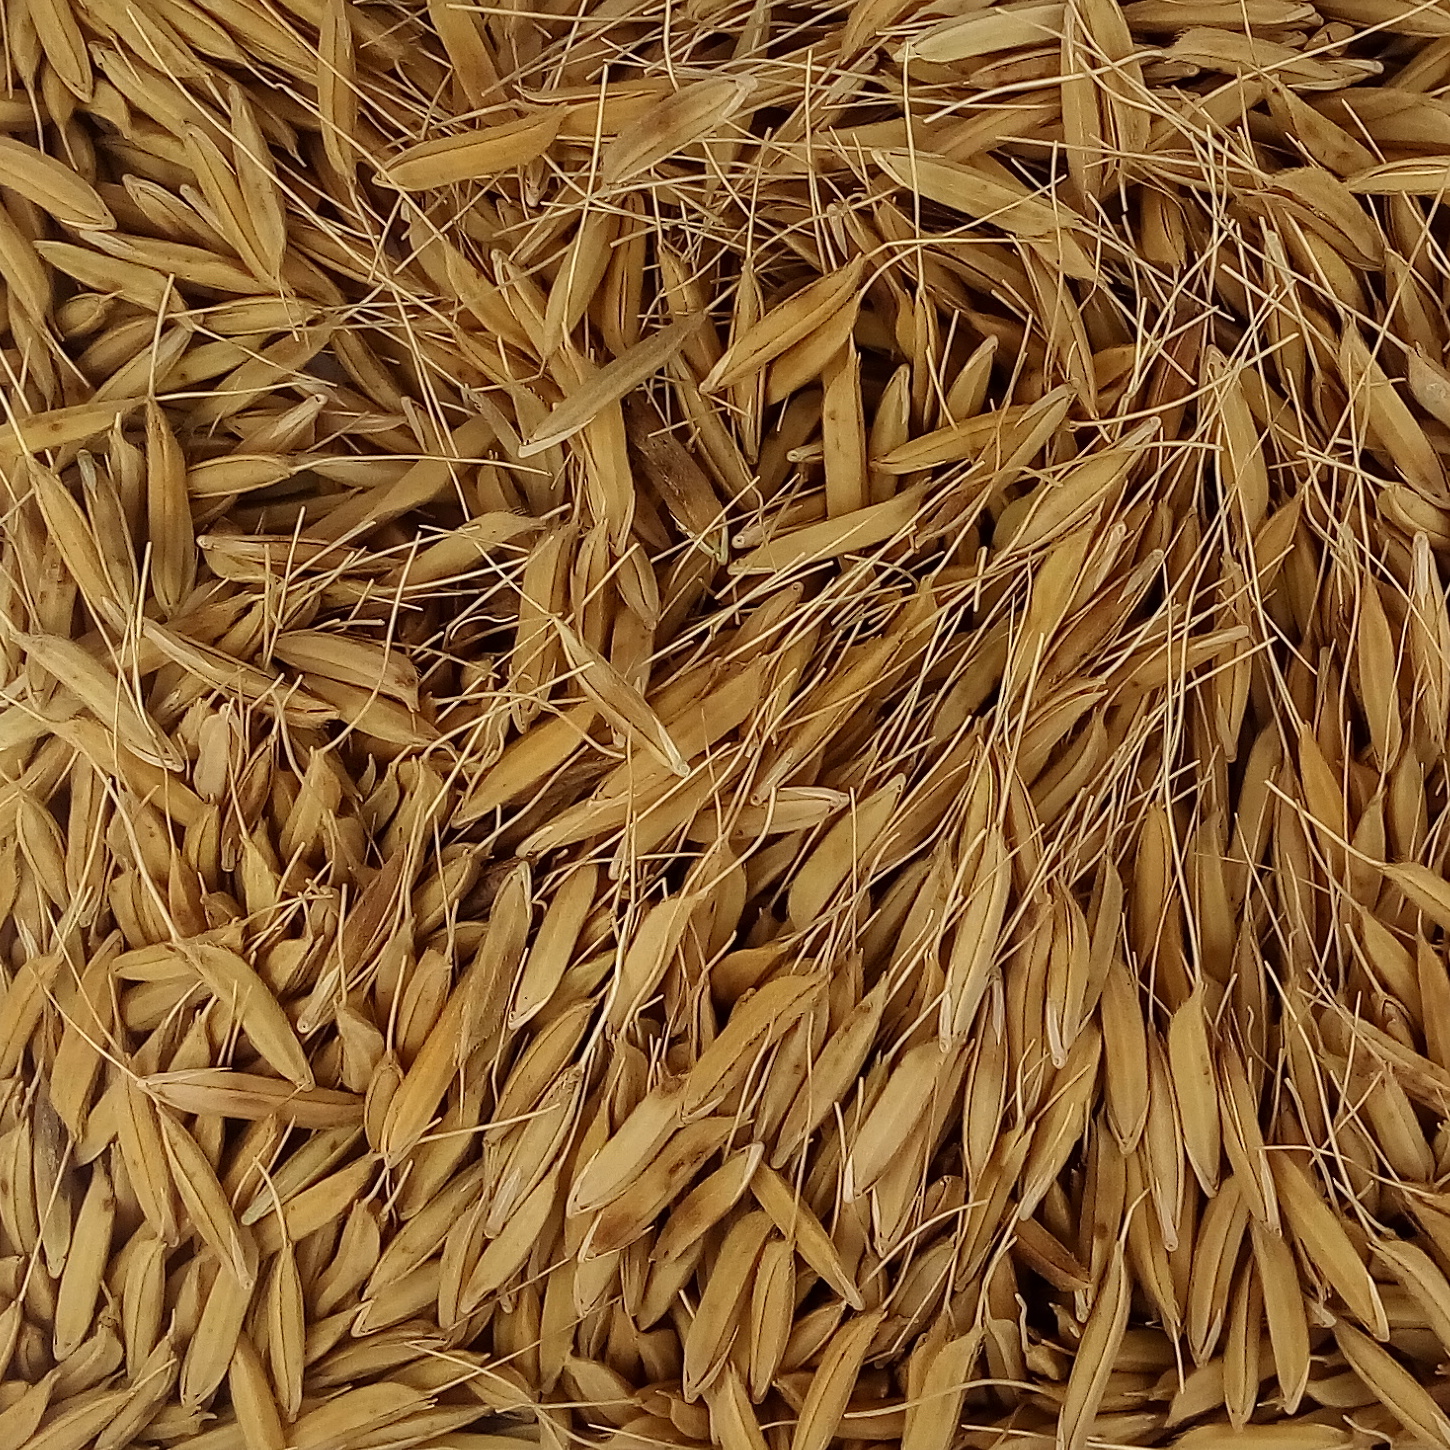
Rice seed variety: PB_6